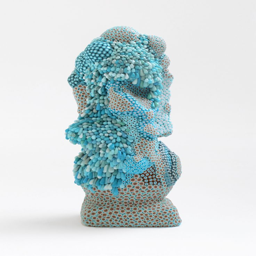
art is a way page of a blog about imagination and creativity in the spirit of personal growth and collective wellness .